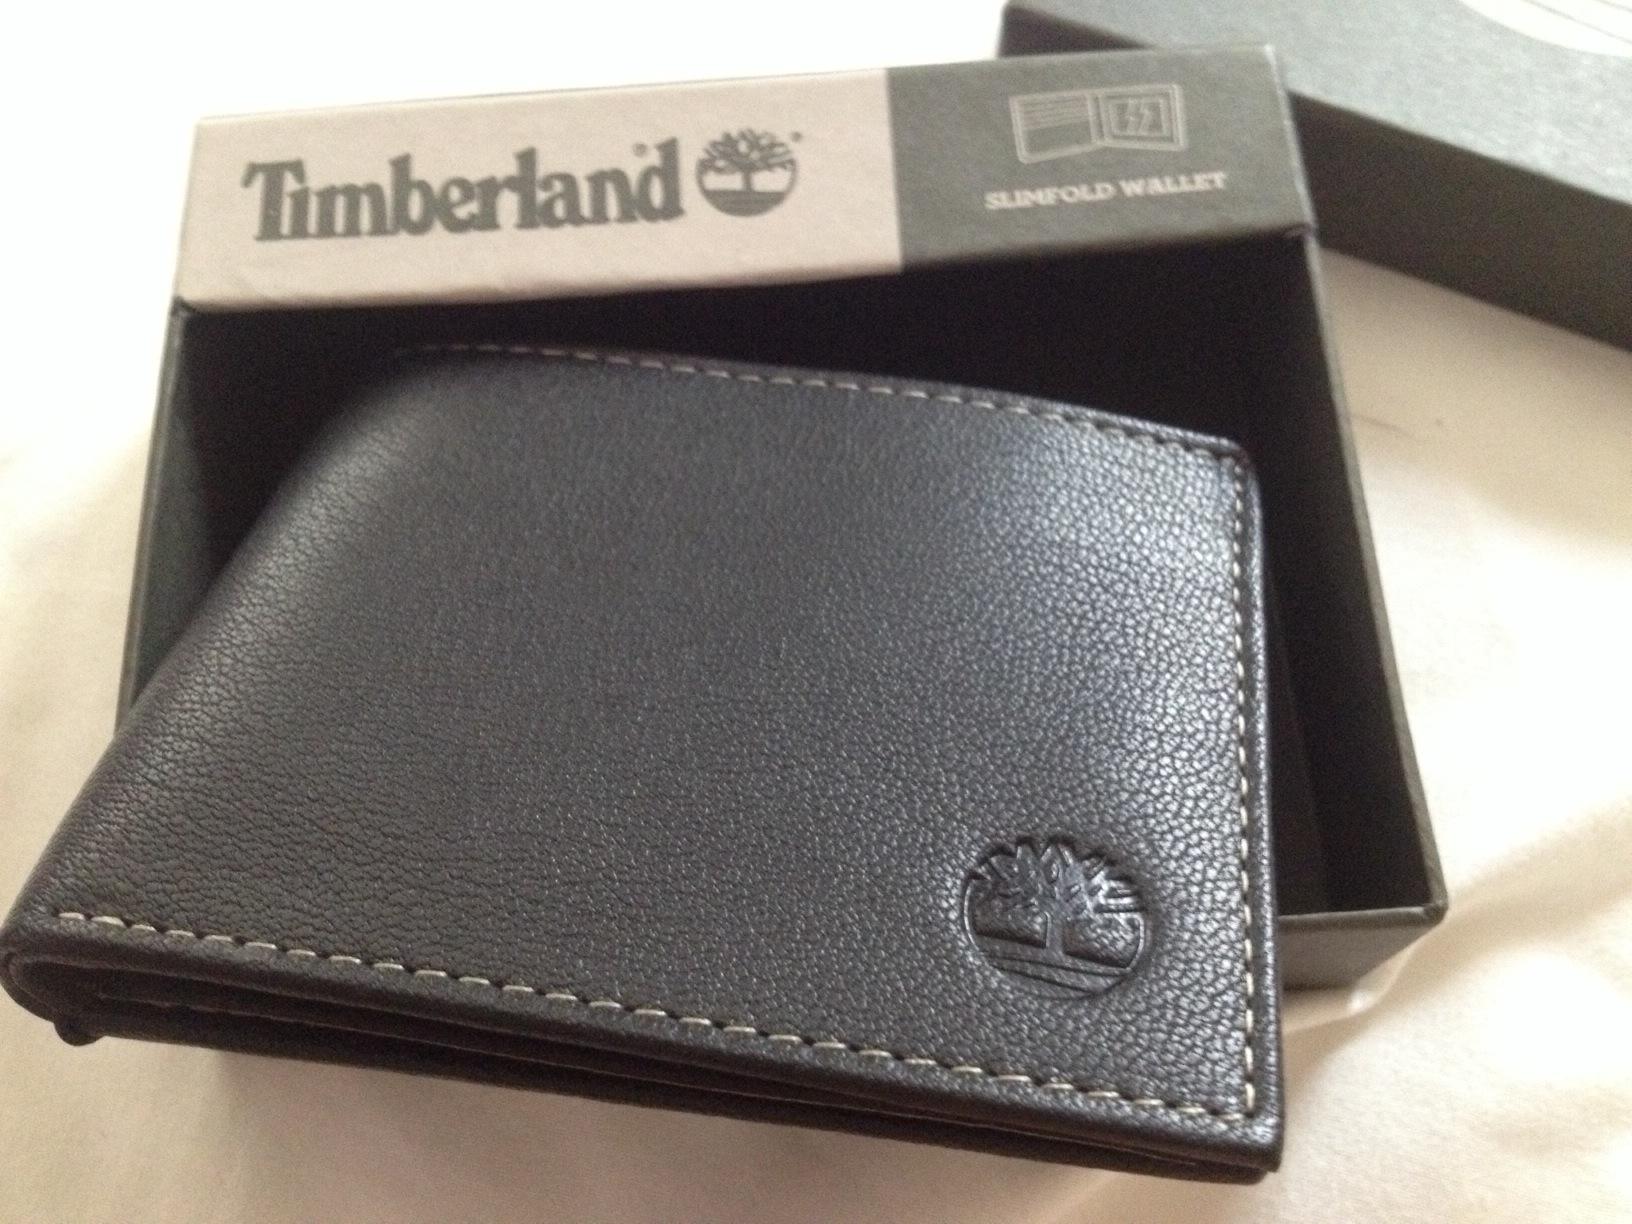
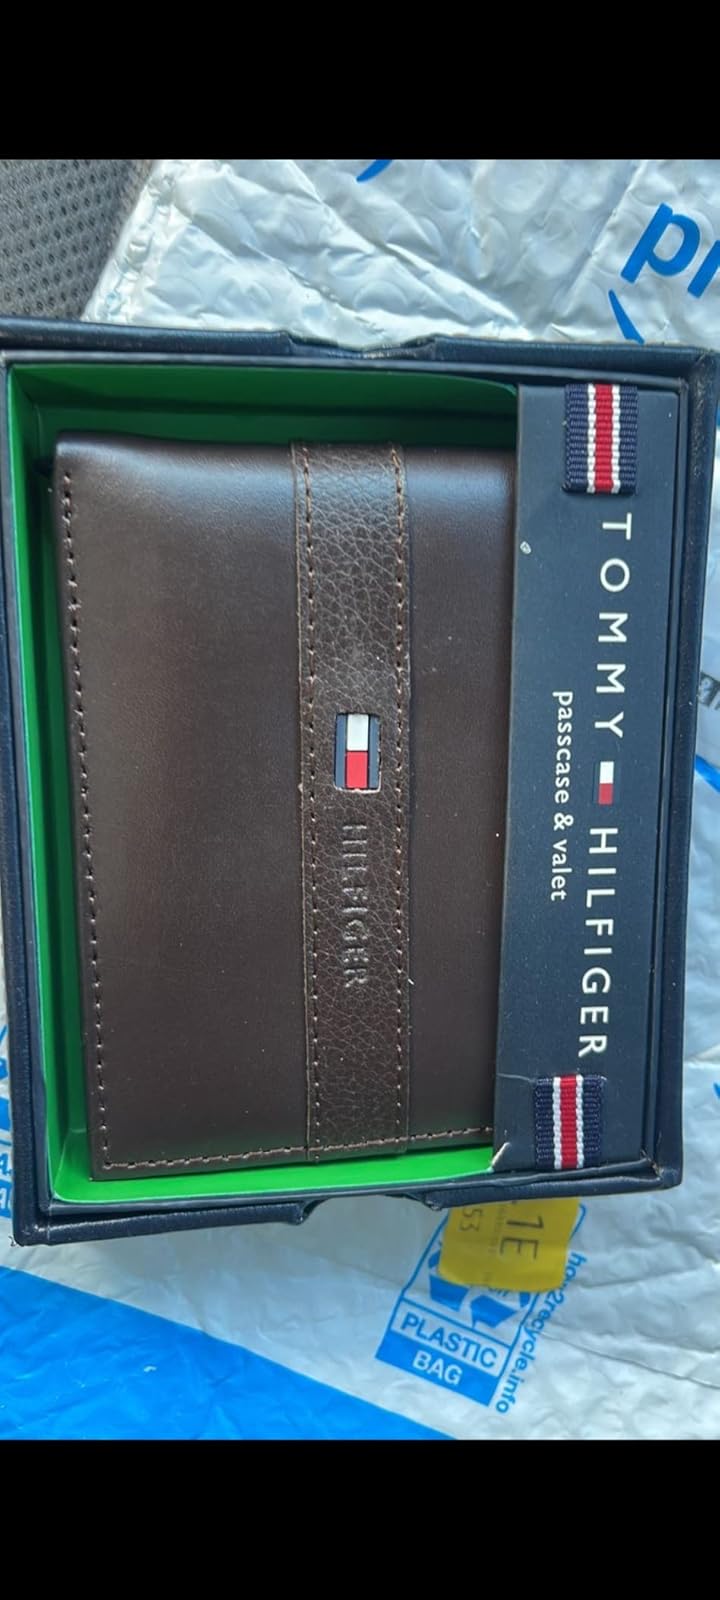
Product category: accessories_wallet
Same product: no